Question: Please indicate a possible affordance area of the knife that can be used for holding
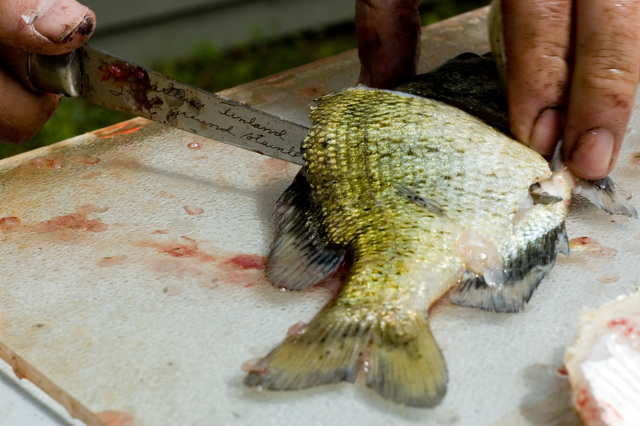
Answer: [2.5, 10.5, 82.5, 102.5]